Eremophila linearis

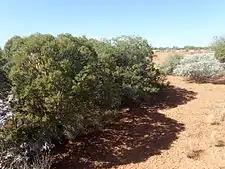
"E. linearis" growing near Karalundi

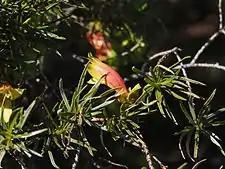
"E. linearis" flower detail

"Eremophila linearis" was first formally described by botanist Robert Chinnock in "Journal of the Adelaide Botanic Garden" in 1980. The specific epithet ("linearis") is a Latin word meaning "linear".